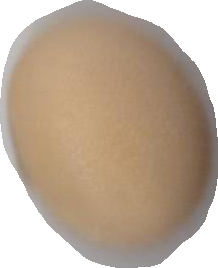
Variety: Anjasmoro